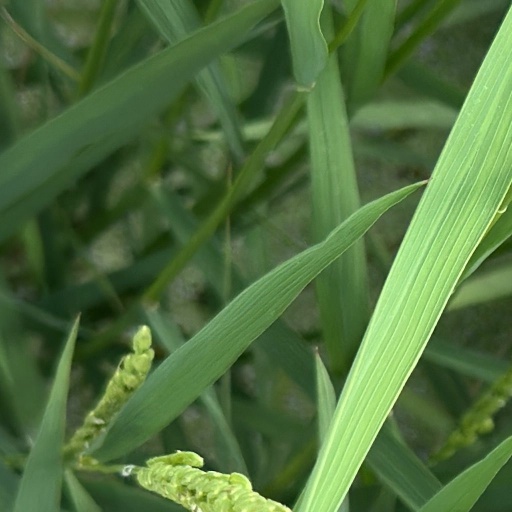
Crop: rice